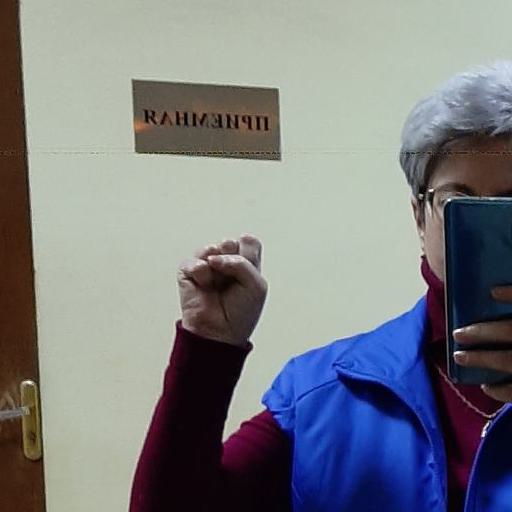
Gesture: fist